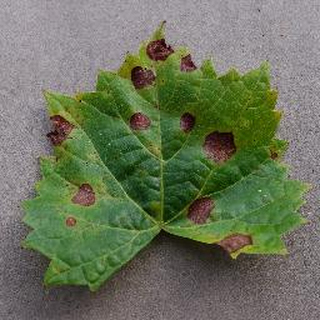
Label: grape_black_rot